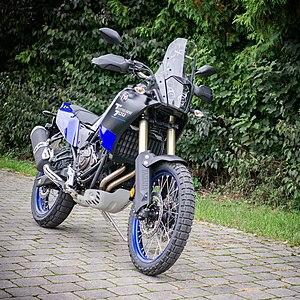
La Yamaha 700 Ténéré est une moto de type trail fabriquée par Yamaha depuis 2019. Elle est la remplaçante de la Yamaha XT660Z Ténéré.